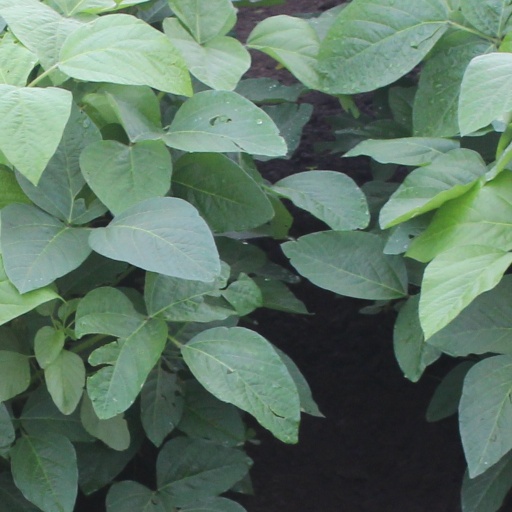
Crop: soybean